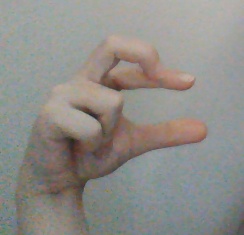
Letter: thal